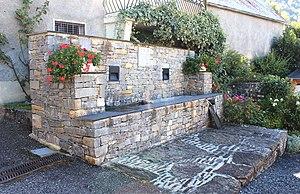
Lavoir d'Artalens-Souin (Hautes-Pyrénées)
Artalens-Souin est une commune française située dans le département des Hautes-Pyrénées, en région Occitanie.
Cet article traite de différents aspects de la culture dans les Hautes-Pyrénées, un département du sud-ouest de la France.
La liste des lavoirs des Hautes-Pyrénées présente les lavoirs situées dans le département français des Hautes-Pyrénées.